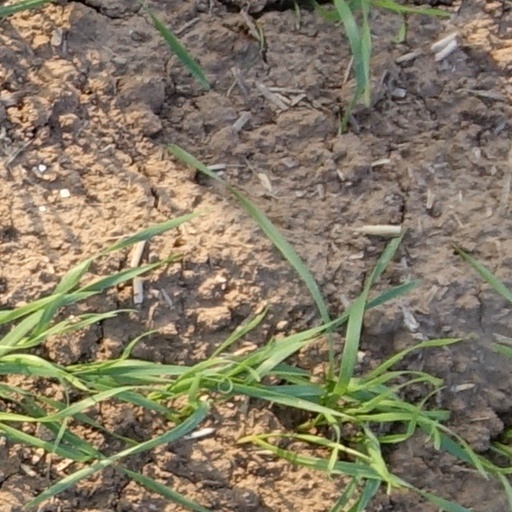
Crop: wheat